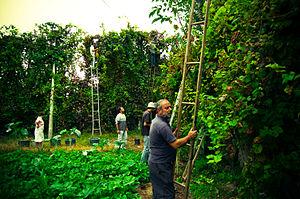
Vendange au Guimarães,Portugal
La viticulture au Portugal a été introduite au cours de l'Antiquité par les marchands phéniciens, carthaginois, grecs et romains. Ses différents terroirs, dans leurs traditions vitivinicoles et leur encépagement, reflètent ces influences. Sans oublier l'importance qu'a eue sur l'élaboration des vins du Portugal, dès le Moyen Âge, le négoce avec l'Angleterre en particulier pour le porto puis le madère.
Longtemps, la viticulture fut une spécialité de quelques pays — dont la Grèce, l'Italie, la France, l'Allemagne, l'Espagne et le Portugal — mais aujourd'hui, une cinquantaine de pays peuvent disputer à l'Europe le privilège de planter des vignes et de récolter du vin. La tradition biblique selon laquelle la divinité aurait accordé à Noé échoué sur le mont Ararat le privilège de planter la vigne recouvre une réalité historique puisque les premières vignes cultivées pendant l'Antiquité l'ont été dans le Croissant fertile. Toutefois, les recherches scientifiques ont prouvé que les premières vinifications se sont faites dans l'actuelle Géorgie il y a près de 8'000 ans.